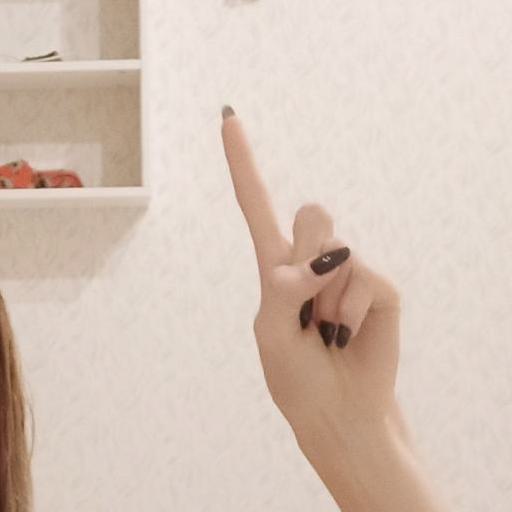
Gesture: one